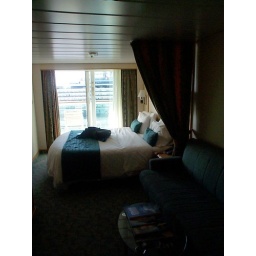
We were lucky...we had a balcony, a king sized bed and a huge sofa in the cabin.